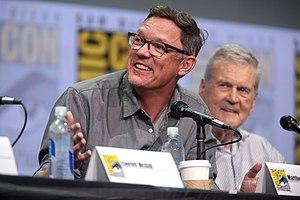
Matthew Lillard, de son vrai nom Matthew Lyn Lillard, est un acteur, producteur et réalisateur américain, né le 24 janvier 1970 à Lansing, dans le Michigan, aux.